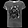
Label: T - shirt / top